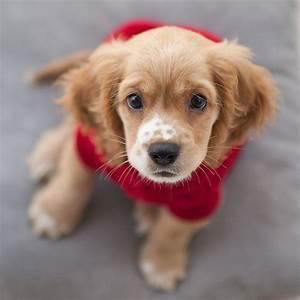
dog